Great Northern Highway

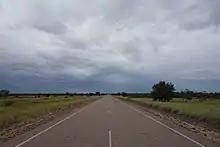
Great Northern Highway south-east of Fitzroy Crossing

The name Great Northern Highway was gazetted on 10 March 1944, under section 10 of the Land Act, 1933–1939. However, the highway was mostly a series of tracks through remote pastoral areas, with the sealed road ending just past the Wheatbelt town of Miling in 1950. Driving was difficult and hazardous all year round. The road was very dusty in the dry season, and some sections of the road were effectively impassable sand, while other sections contained limestone outcrops that damaged tyres. During the wet season, when rivers flooded, sections of road were essentially bogs, or worse still, were completely washed away.